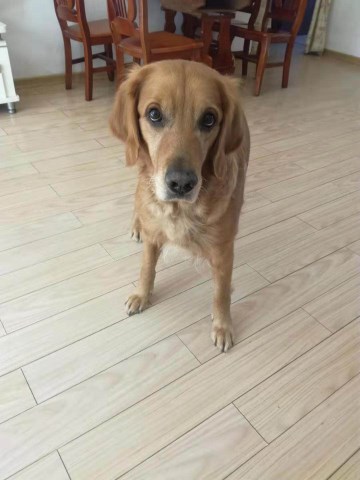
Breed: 5355-n000126-golden_retriever